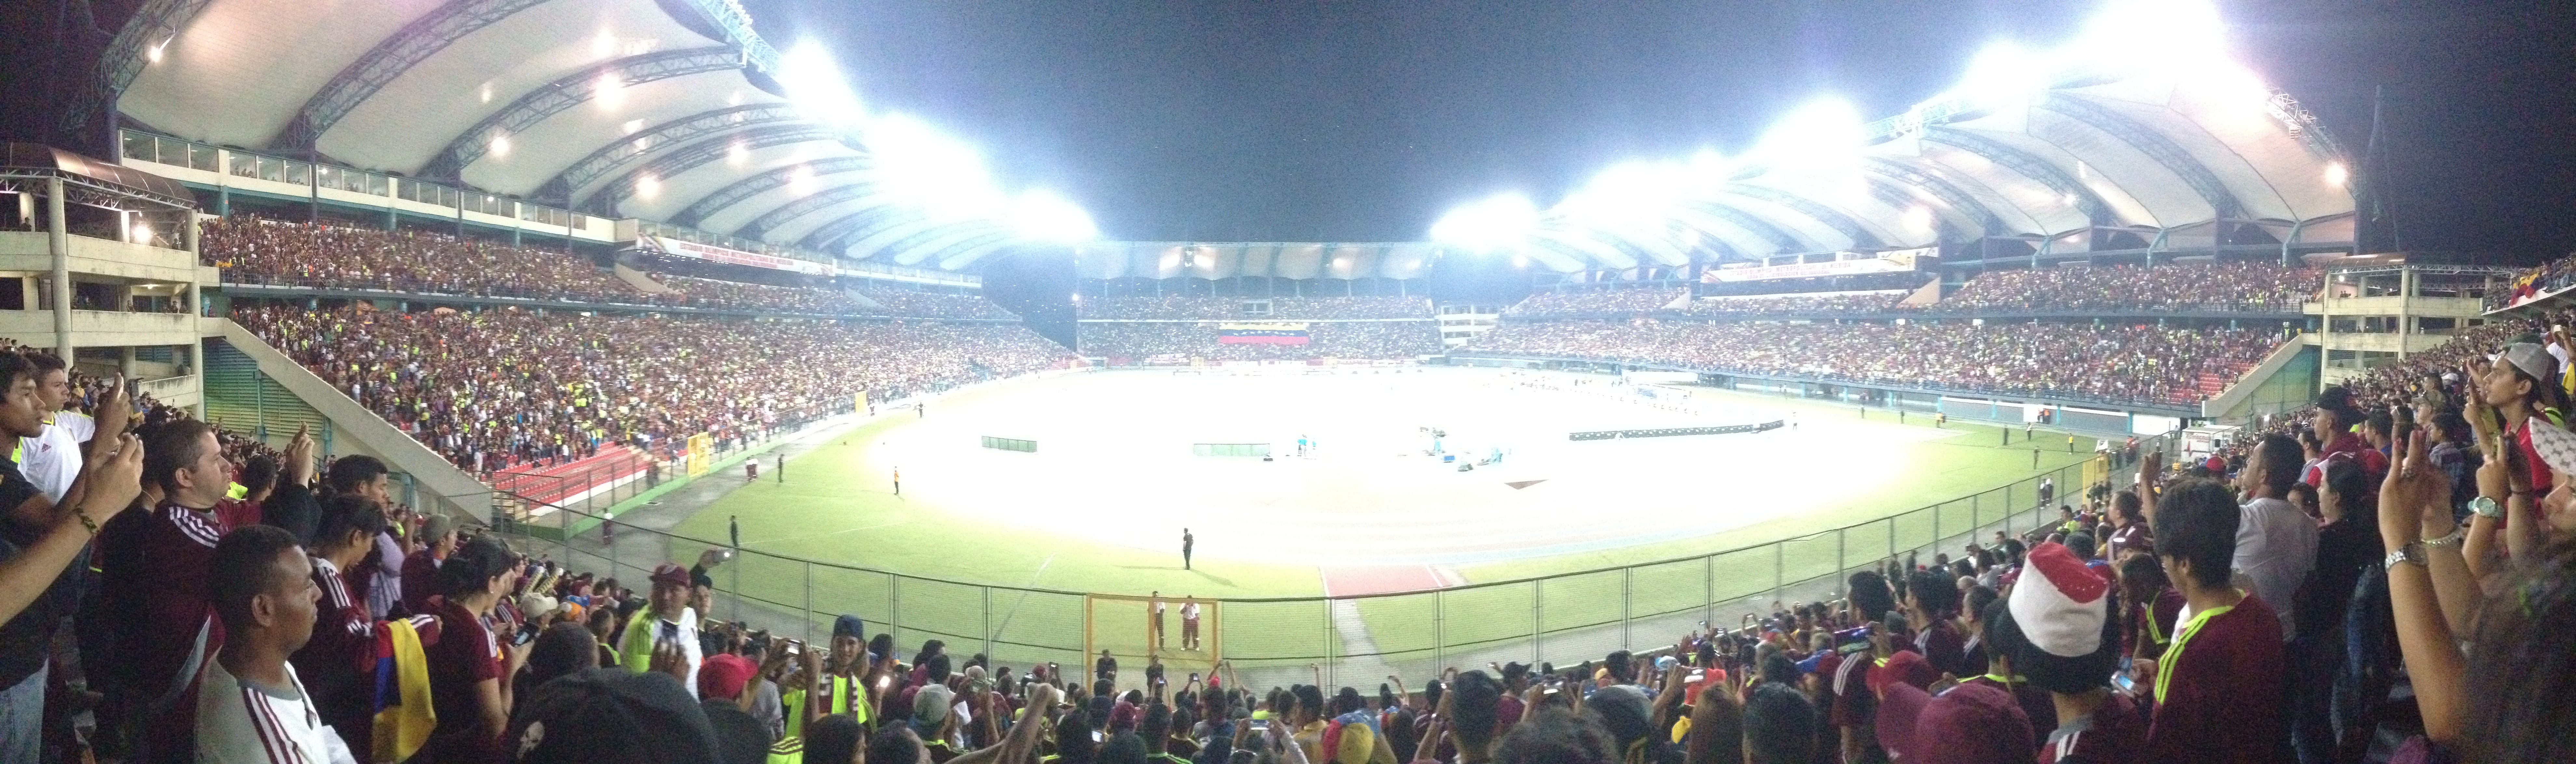
structure, crowd, audience, stadium, arena, geographical feature, sport venue, soccer specific stadium, music venue